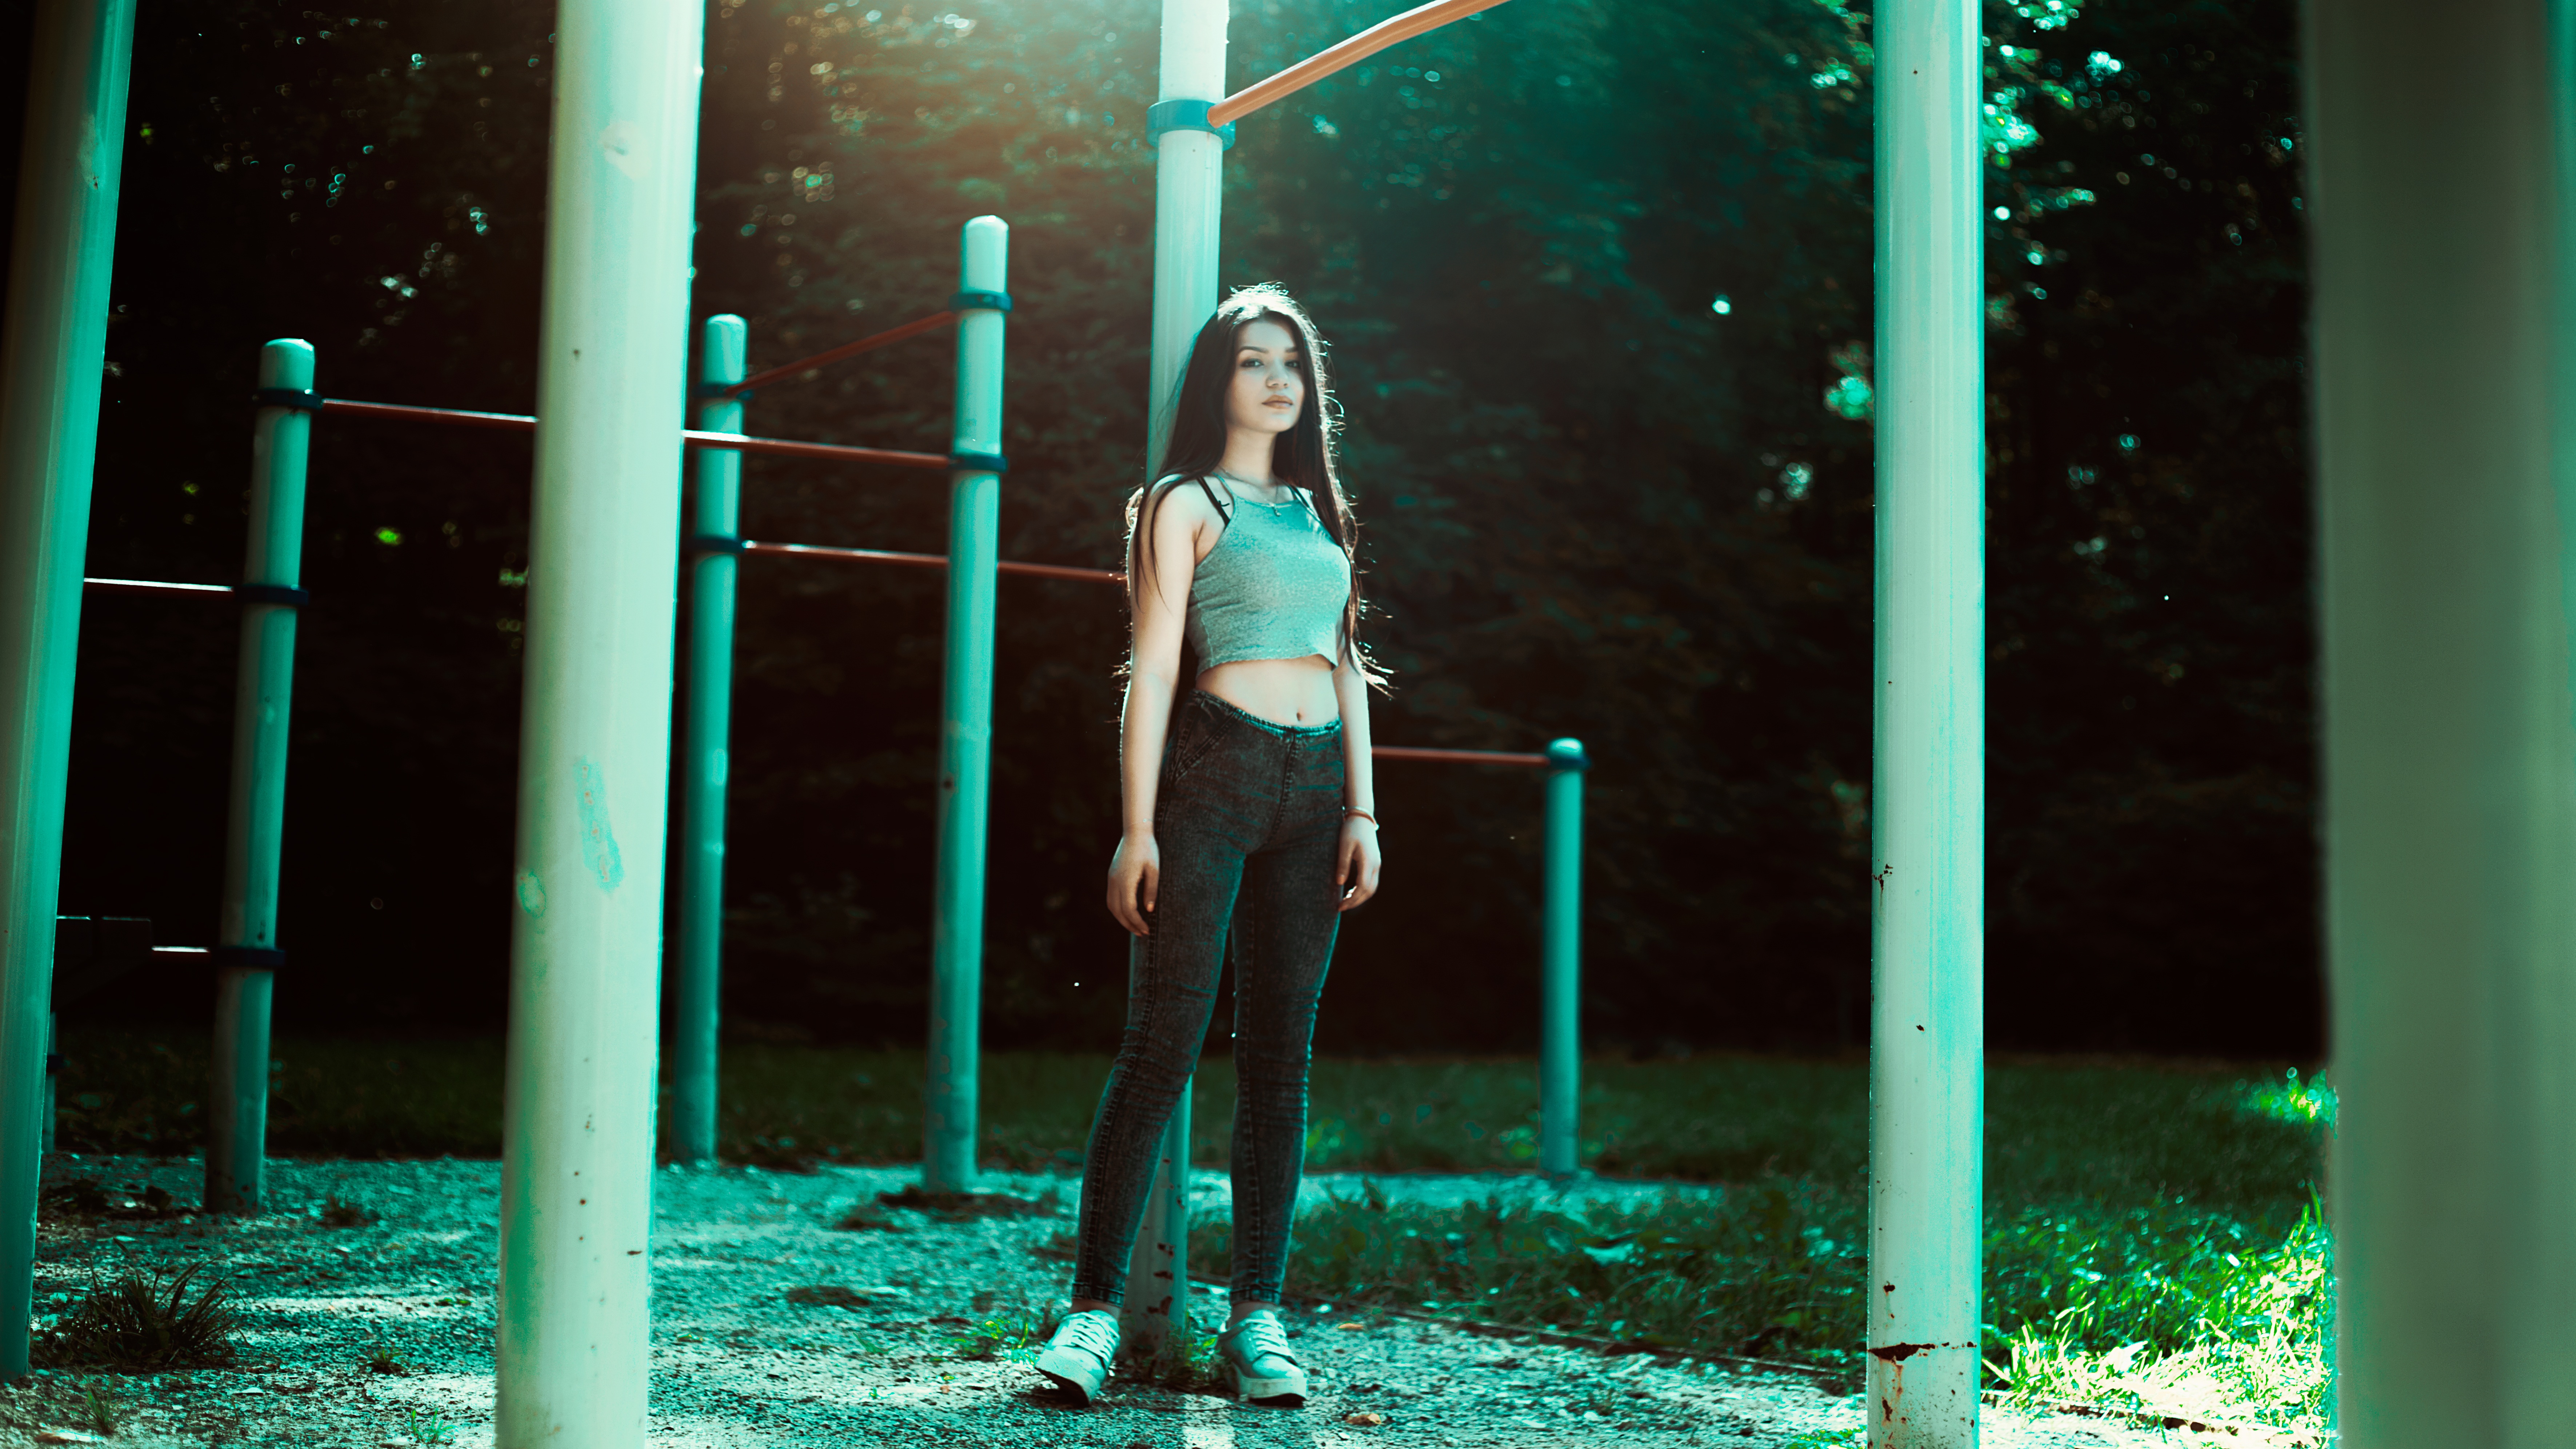
man, light, people, girl, woman, hair, view, advertising, photo, female, shop, model, young, jeans, green, color, fashion, clothing, shopping, shoulder, shirt, long hair, performance art, figure, hands, sports, photograph, snapshot, beauty, beautiful, sexy, style, moscow, buy, buttocks, posture, photoshoot, elegance, female hands, female figure, a slim body, topic, jeans with high waist, dreaminess, figure of a girl, reticulum